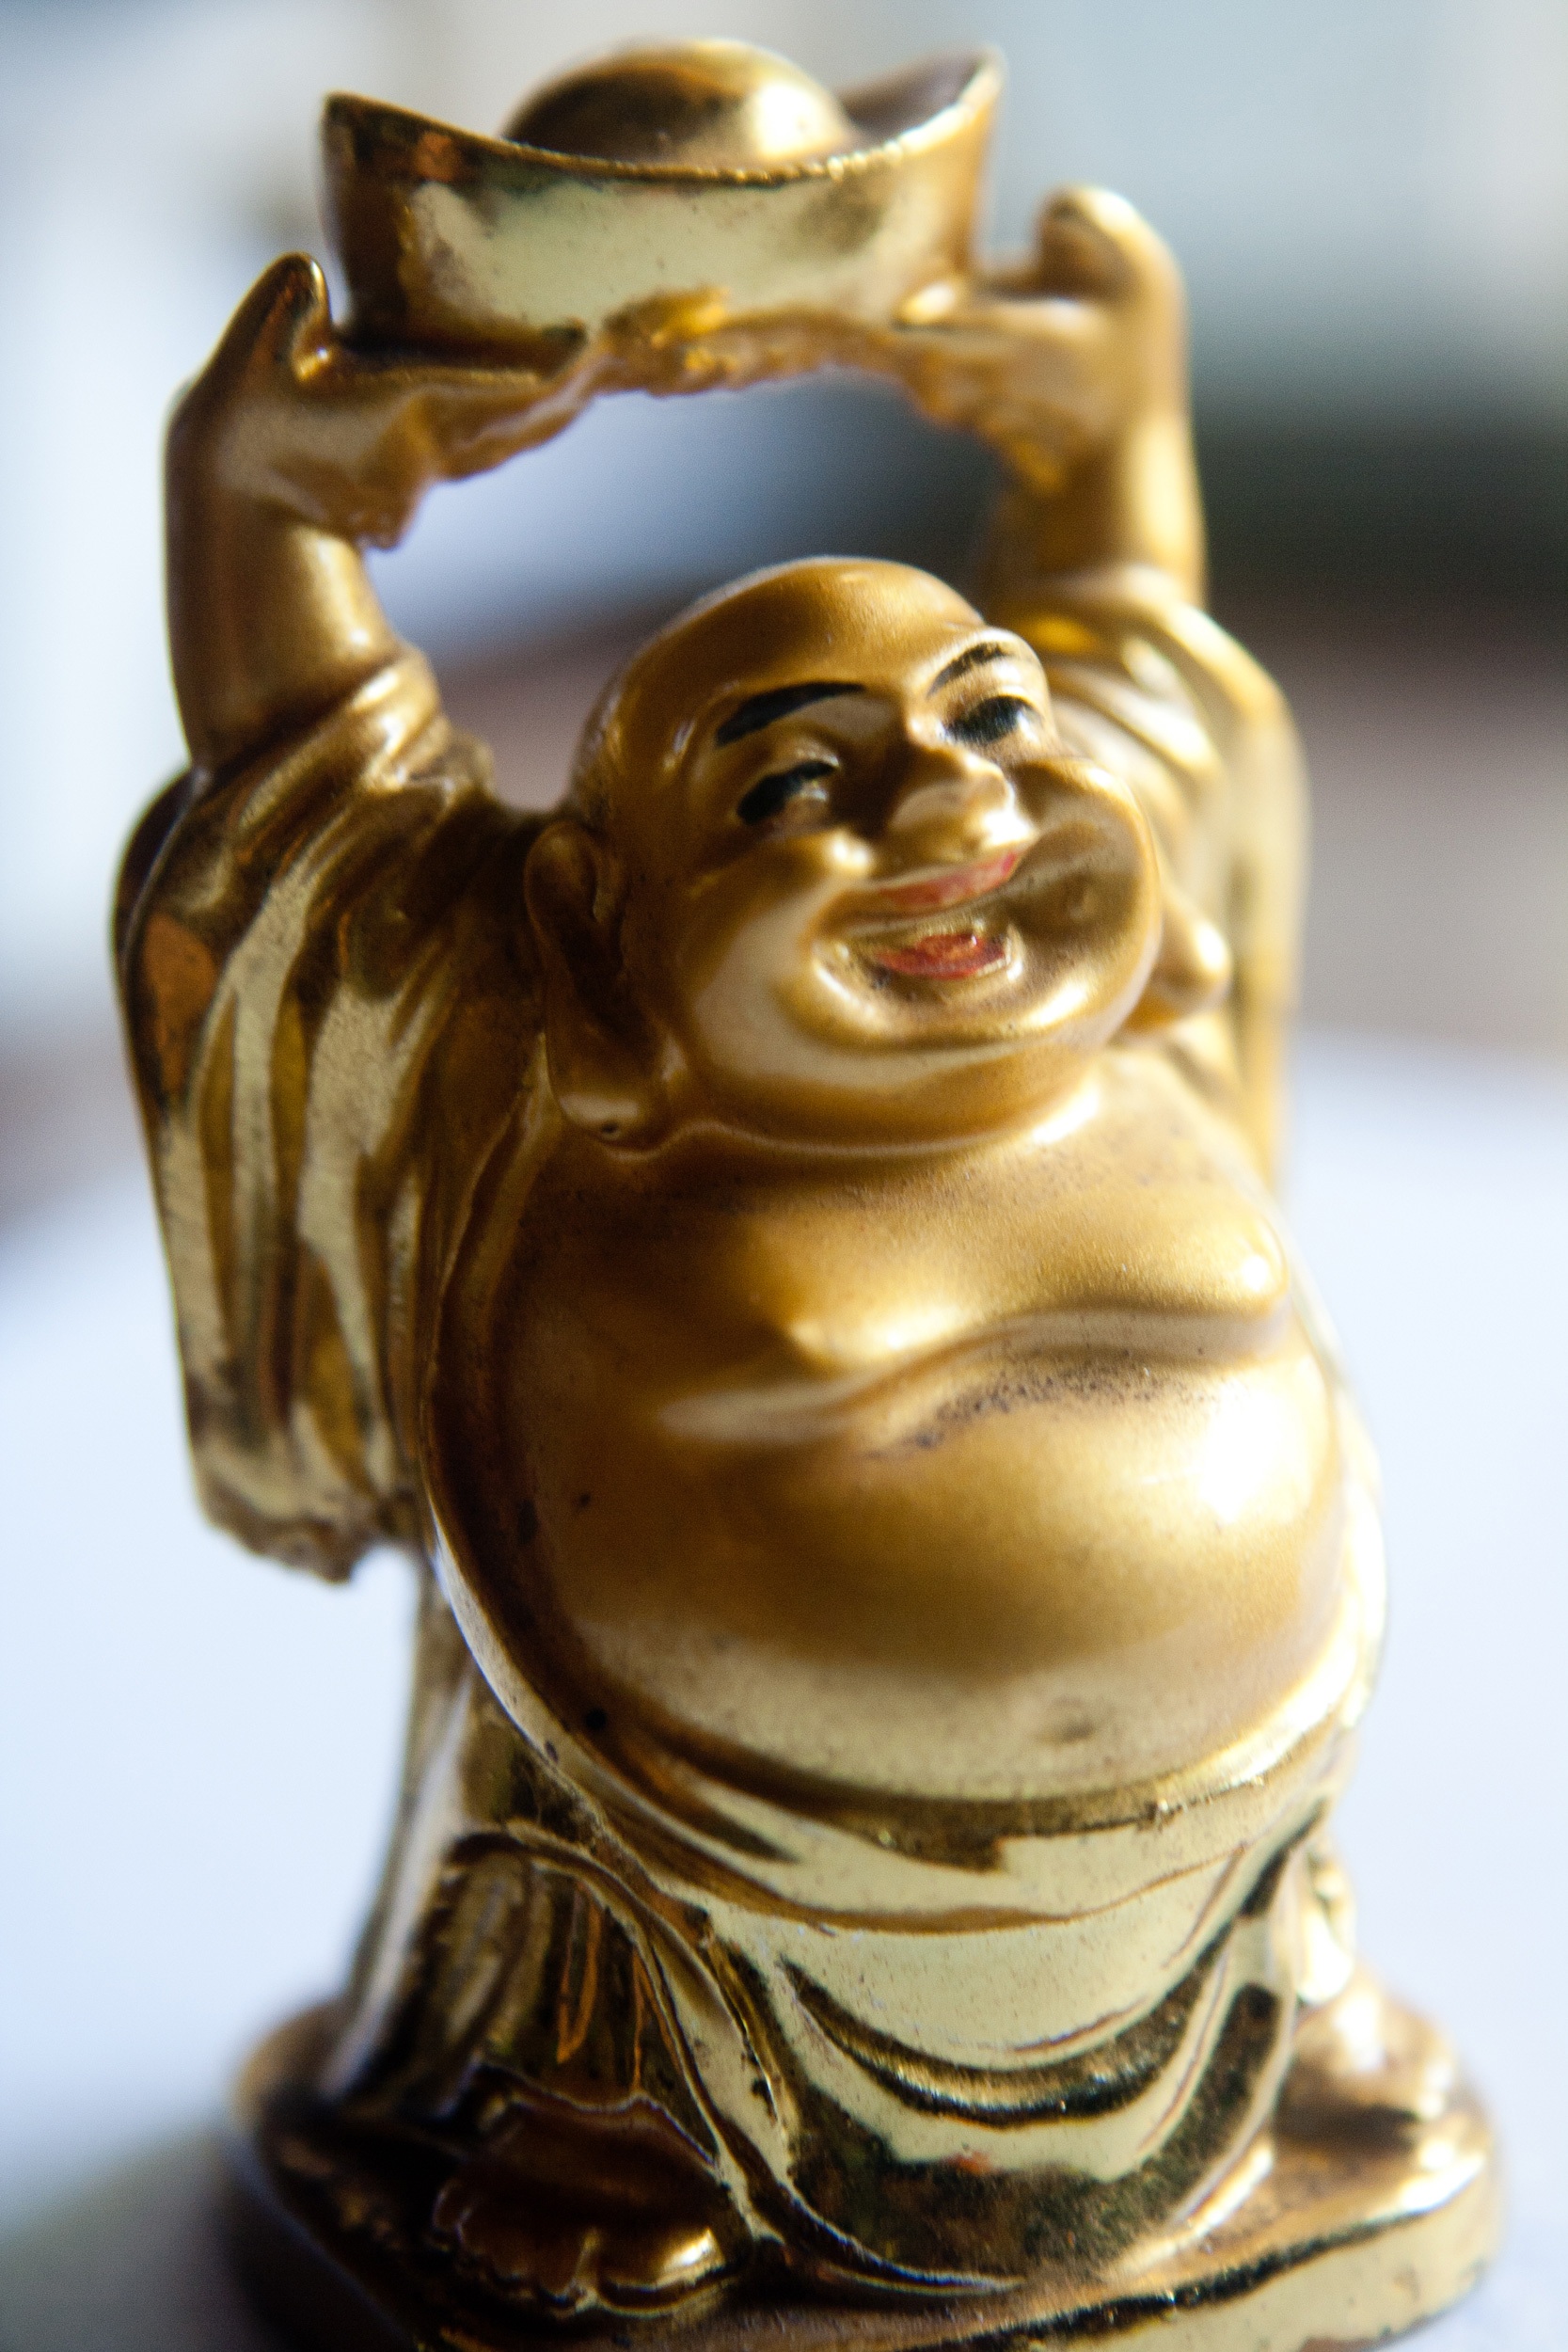
monument, asian, statue, golden, chinese, symbol, metal, peace, buddhism, religion, asia, mug, material, spiritual, laughing, sculpture, religious, art, fat, figure, meditation, happy, happiness, figurine, belly, buddha, culture, bronze, carving, indian, bronze sculpture, ancient history